Hispanidad

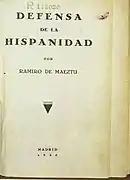
Cover of the first edition of "Defensa de la Hispanidad" (1934), by Ramiro de Maeztu.

During the Second Spanish Republic, Spanish monarchist author Ramiro de Maeztu, who had been the ambassador to Argentina between 1928 and 1930, considered the concept of Hispanidad, motivated by the interests aroused on him by Argentine-related topics, and the meetings between him and the attendants to the courses of Catholic culture as nationalist, Catholic and anti-liberal. Maeztu explained his doctrine of Hispanidad in his work "Defensa de la Hispanidad" (1934); he thought it was a spiritual world that united Spain and its former colonies by the Spanish language and Catholicism. He attributed the concept to Vizcarra, instead of Unamuno. In the Hispanidad of Maeztu, the Christian and humanist features that would identify Hispanic peoples would replace rationalism, liberalism and democracy, which he called alien to the Hispanic "ethos". His work "relentlessly" linked Catholicism and Hispanidad and was highly influential with Argentine nationalists and the Spanish far right, including Francoism. Although declaredly anti-racist because of its Catholic origin, the sense of racial egalitarianism in Maeztu's idea of Hispanidad was restricted to the scope of heavenly salvation.